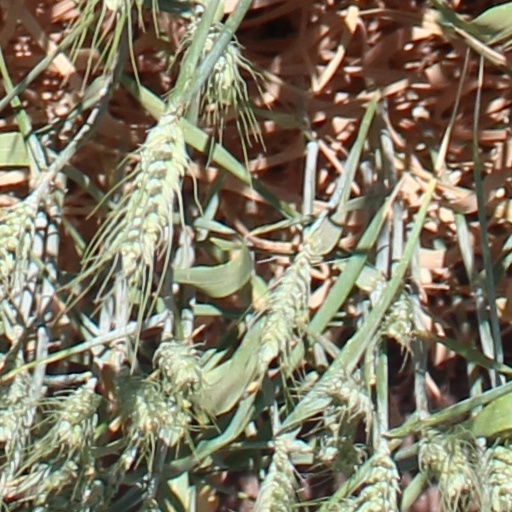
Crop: wheat